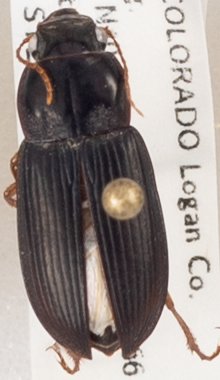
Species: Harpalus pensylvanicus
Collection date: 2020-08-26
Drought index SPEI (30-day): -1.852
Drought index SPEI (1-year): -1.45
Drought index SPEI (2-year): -1.01